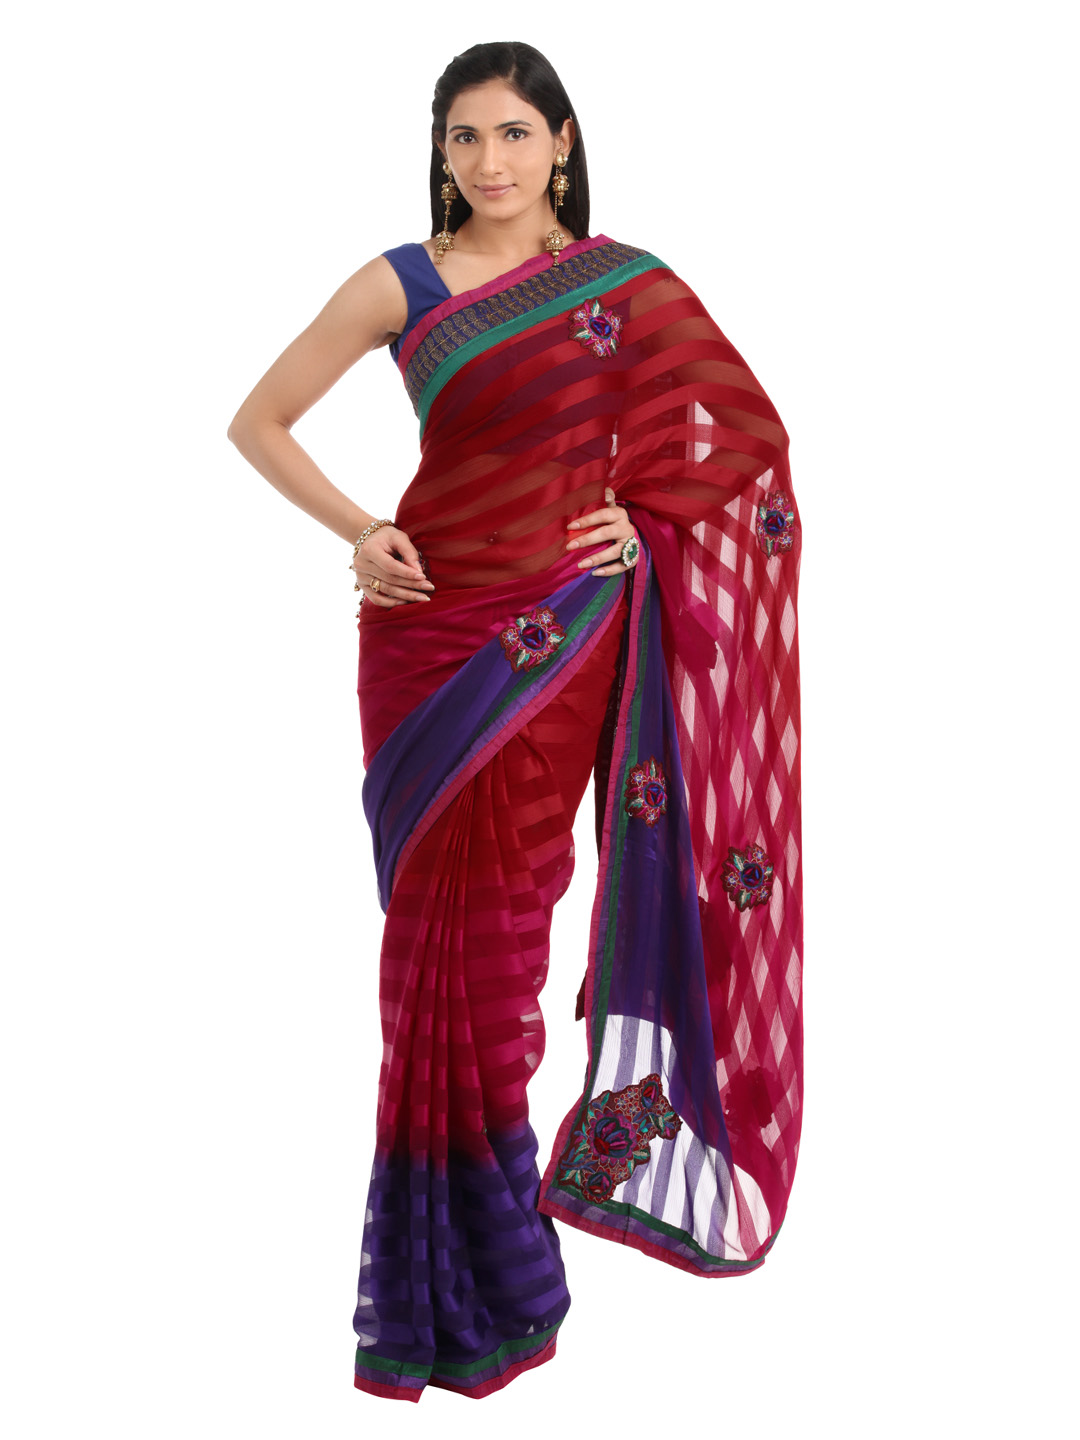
FNF Multi Coloured Sari
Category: Apparel / Saree / Sarees
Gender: Women
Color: Multi
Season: Fall 2012
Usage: Ethnic